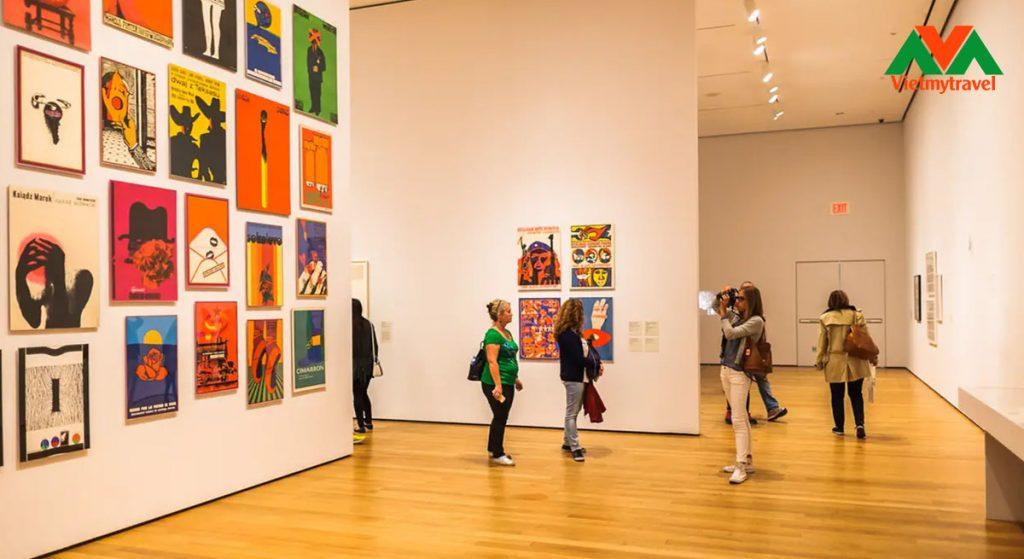
có một vài người đang xuất hiện trong căn phòng